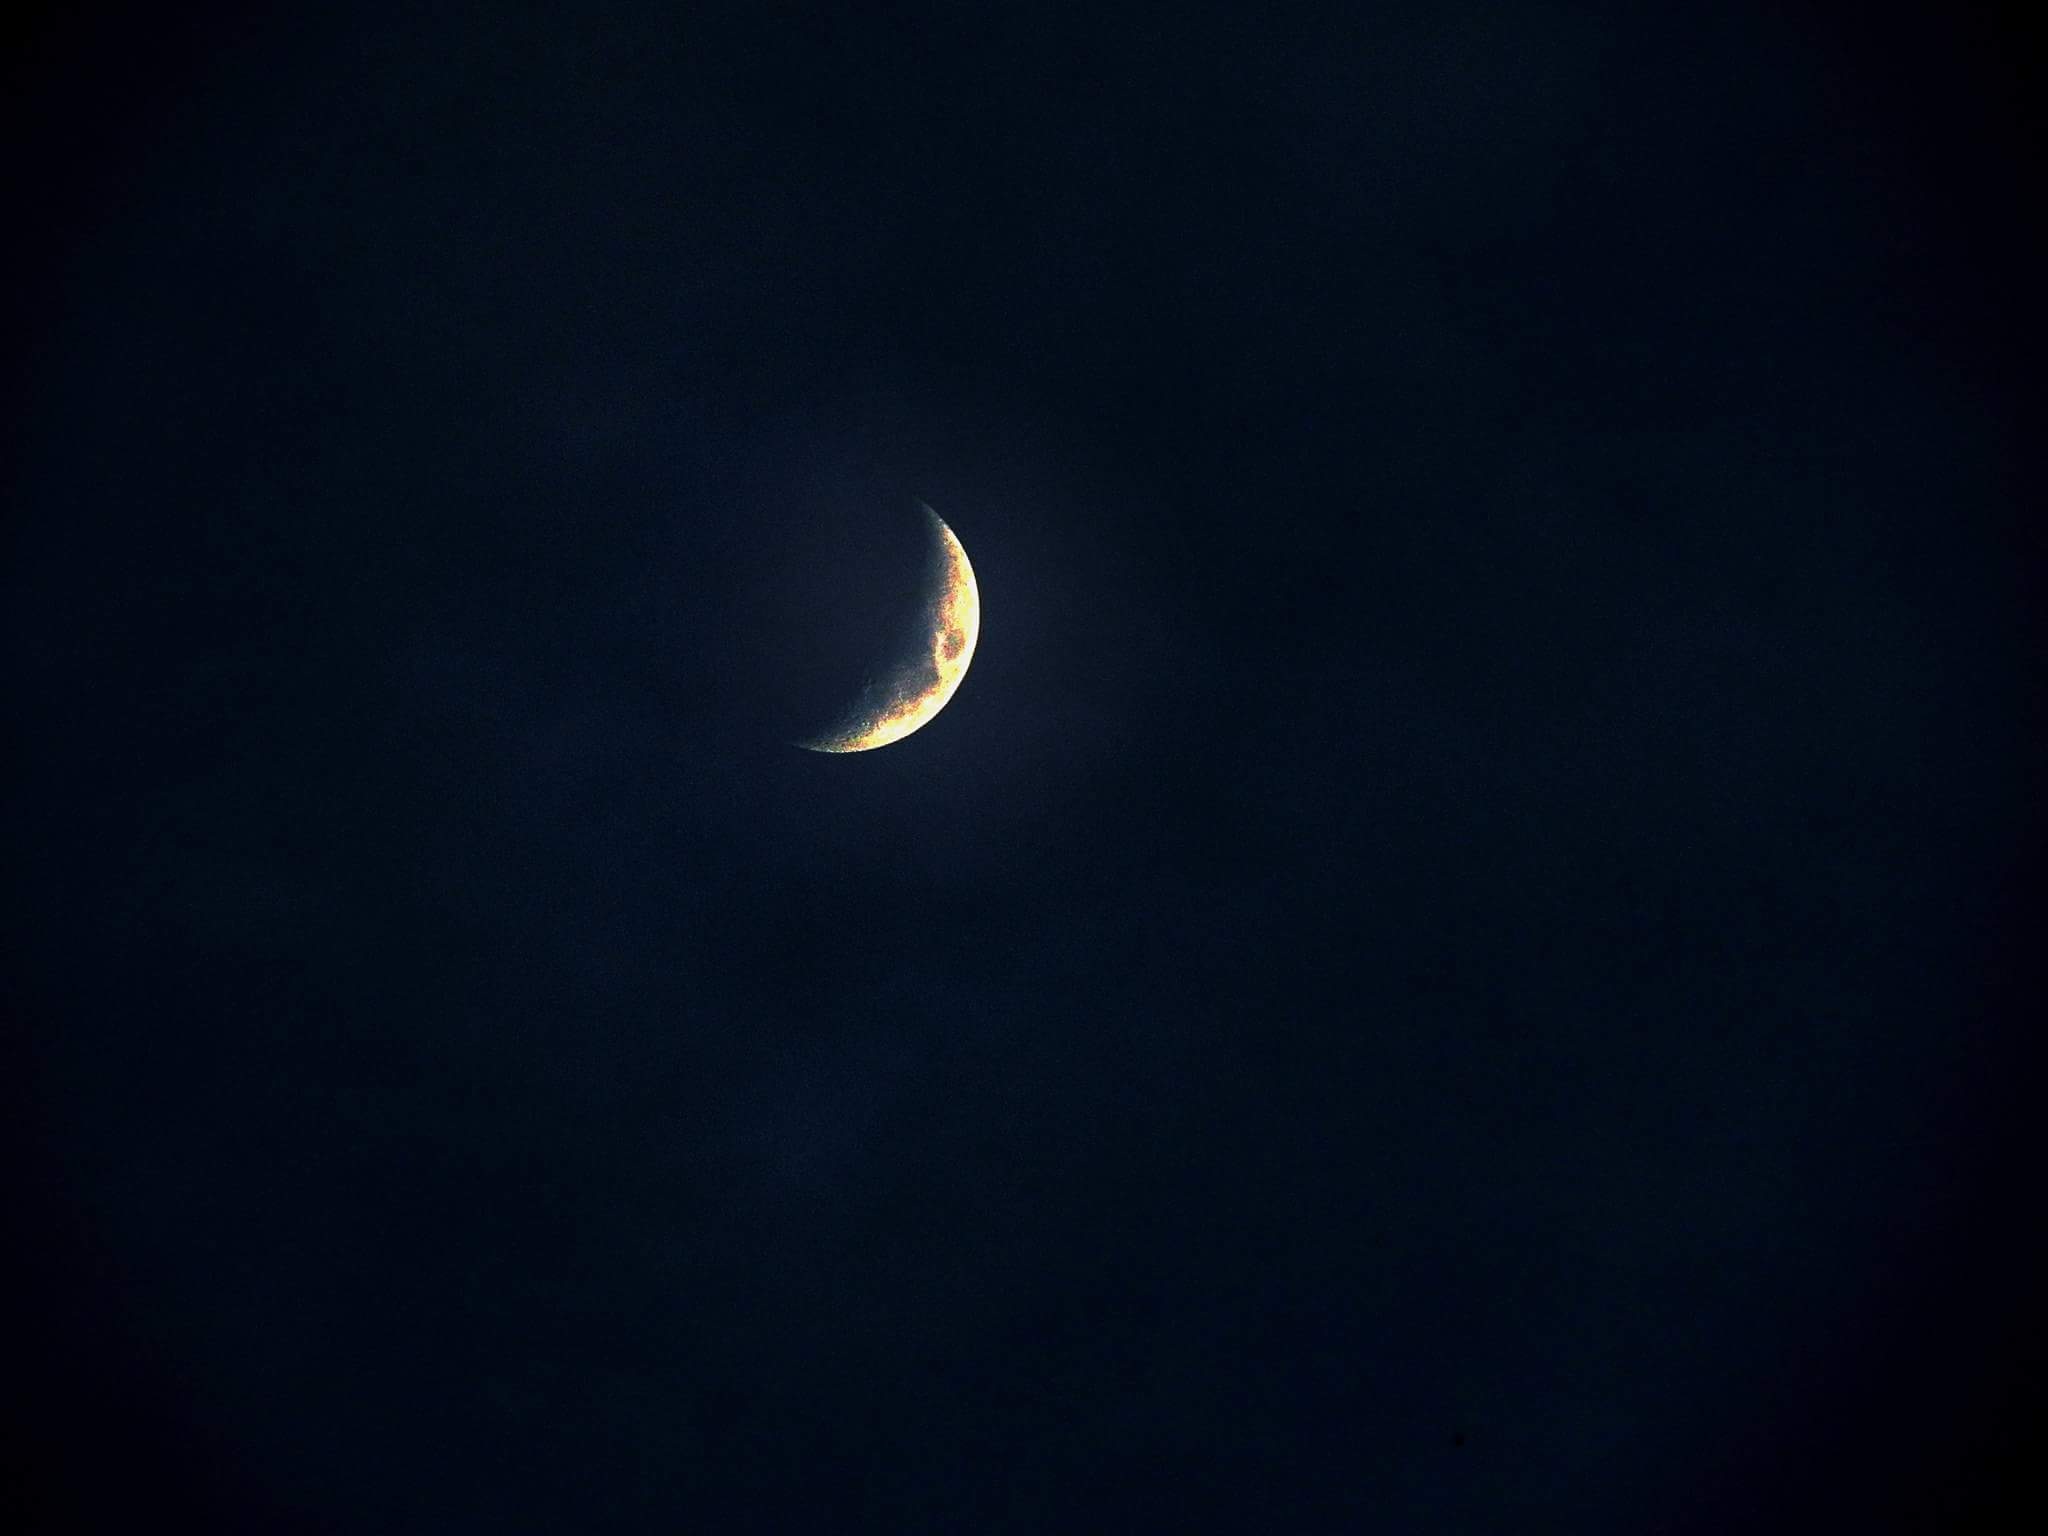
landscape, nature, sky, dark, darkness, moon, moonlight, circle, astrology, astronomy, eclipse, crescent, astronomical object, celestial event